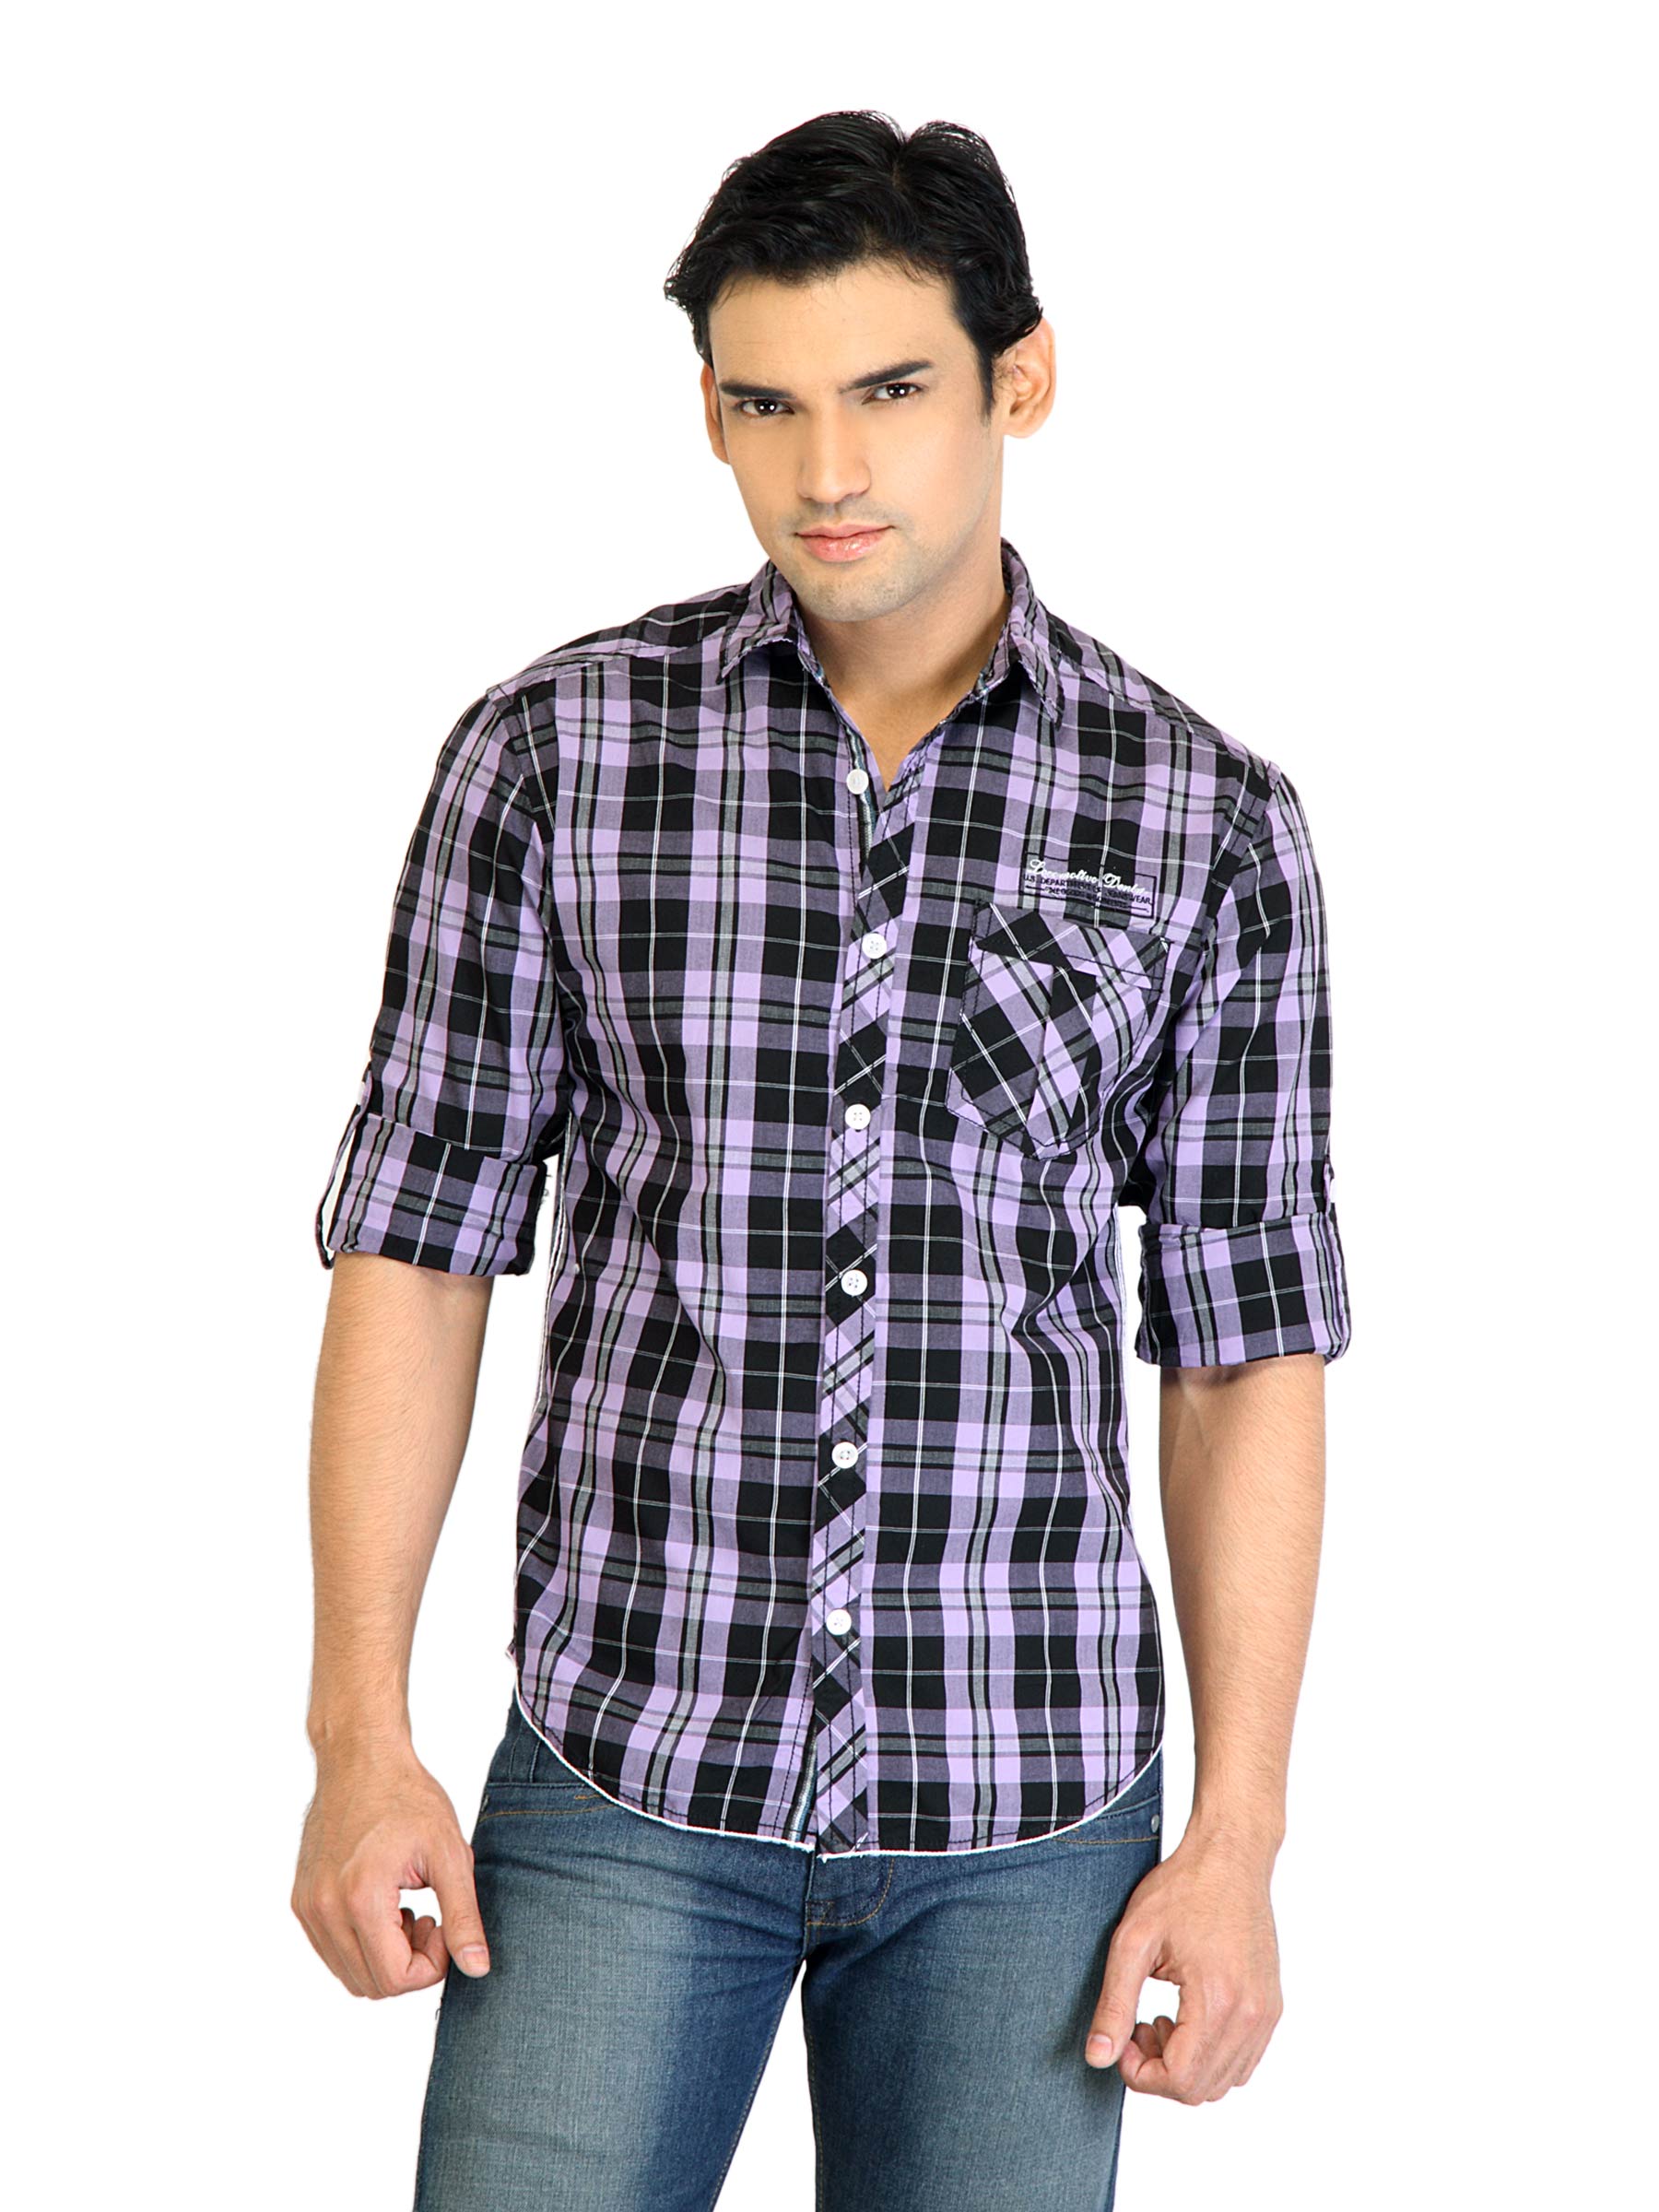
Locomotive Men Check Purple Shirt
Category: Apparel / Topwear / Shirts
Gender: Men
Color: Purple
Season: Fall 2011
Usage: Casual